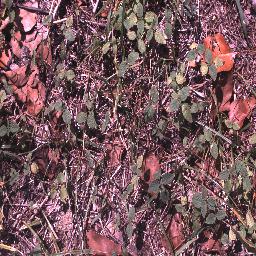
Label: negative